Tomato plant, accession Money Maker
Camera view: vertical (180 deg); turntable rotation: 60 degrees
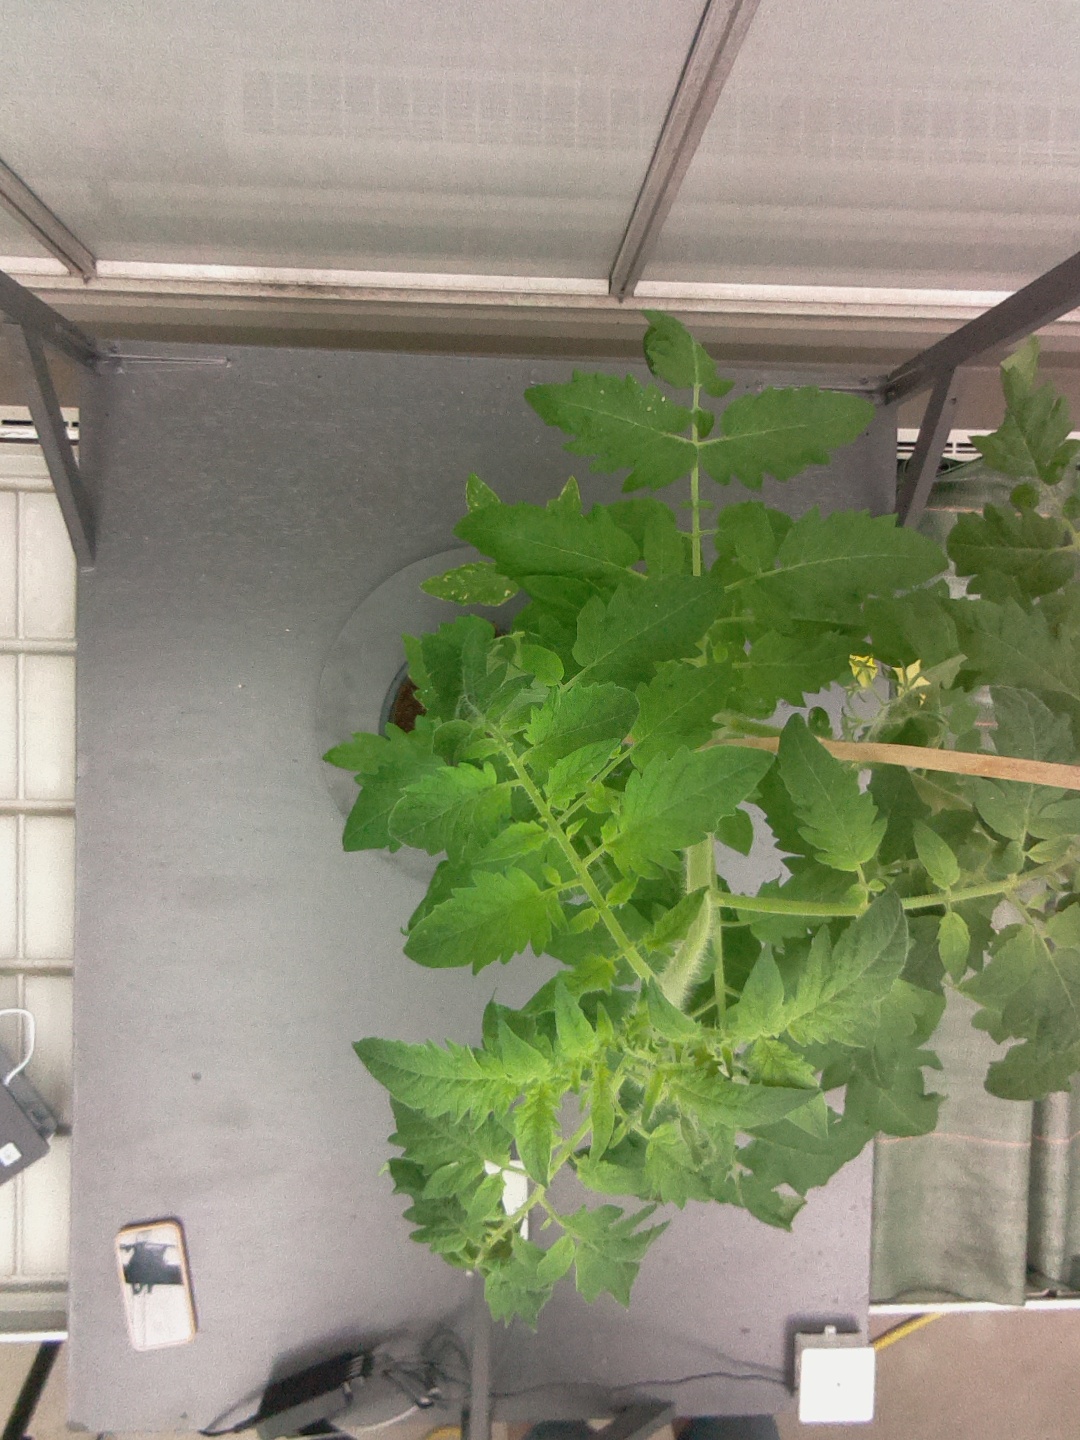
BBCH growth stage 59: 9 or more inflorescences visible